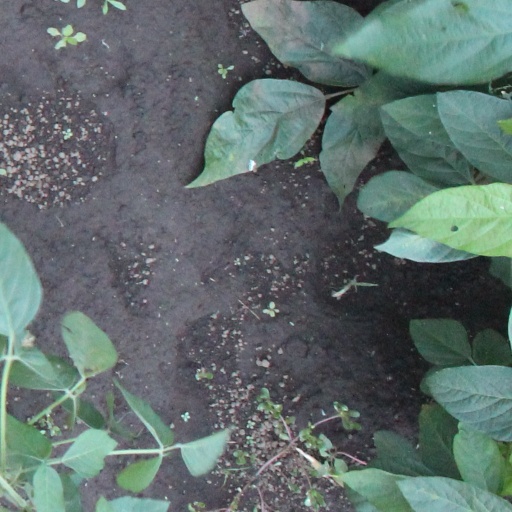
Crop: soybean